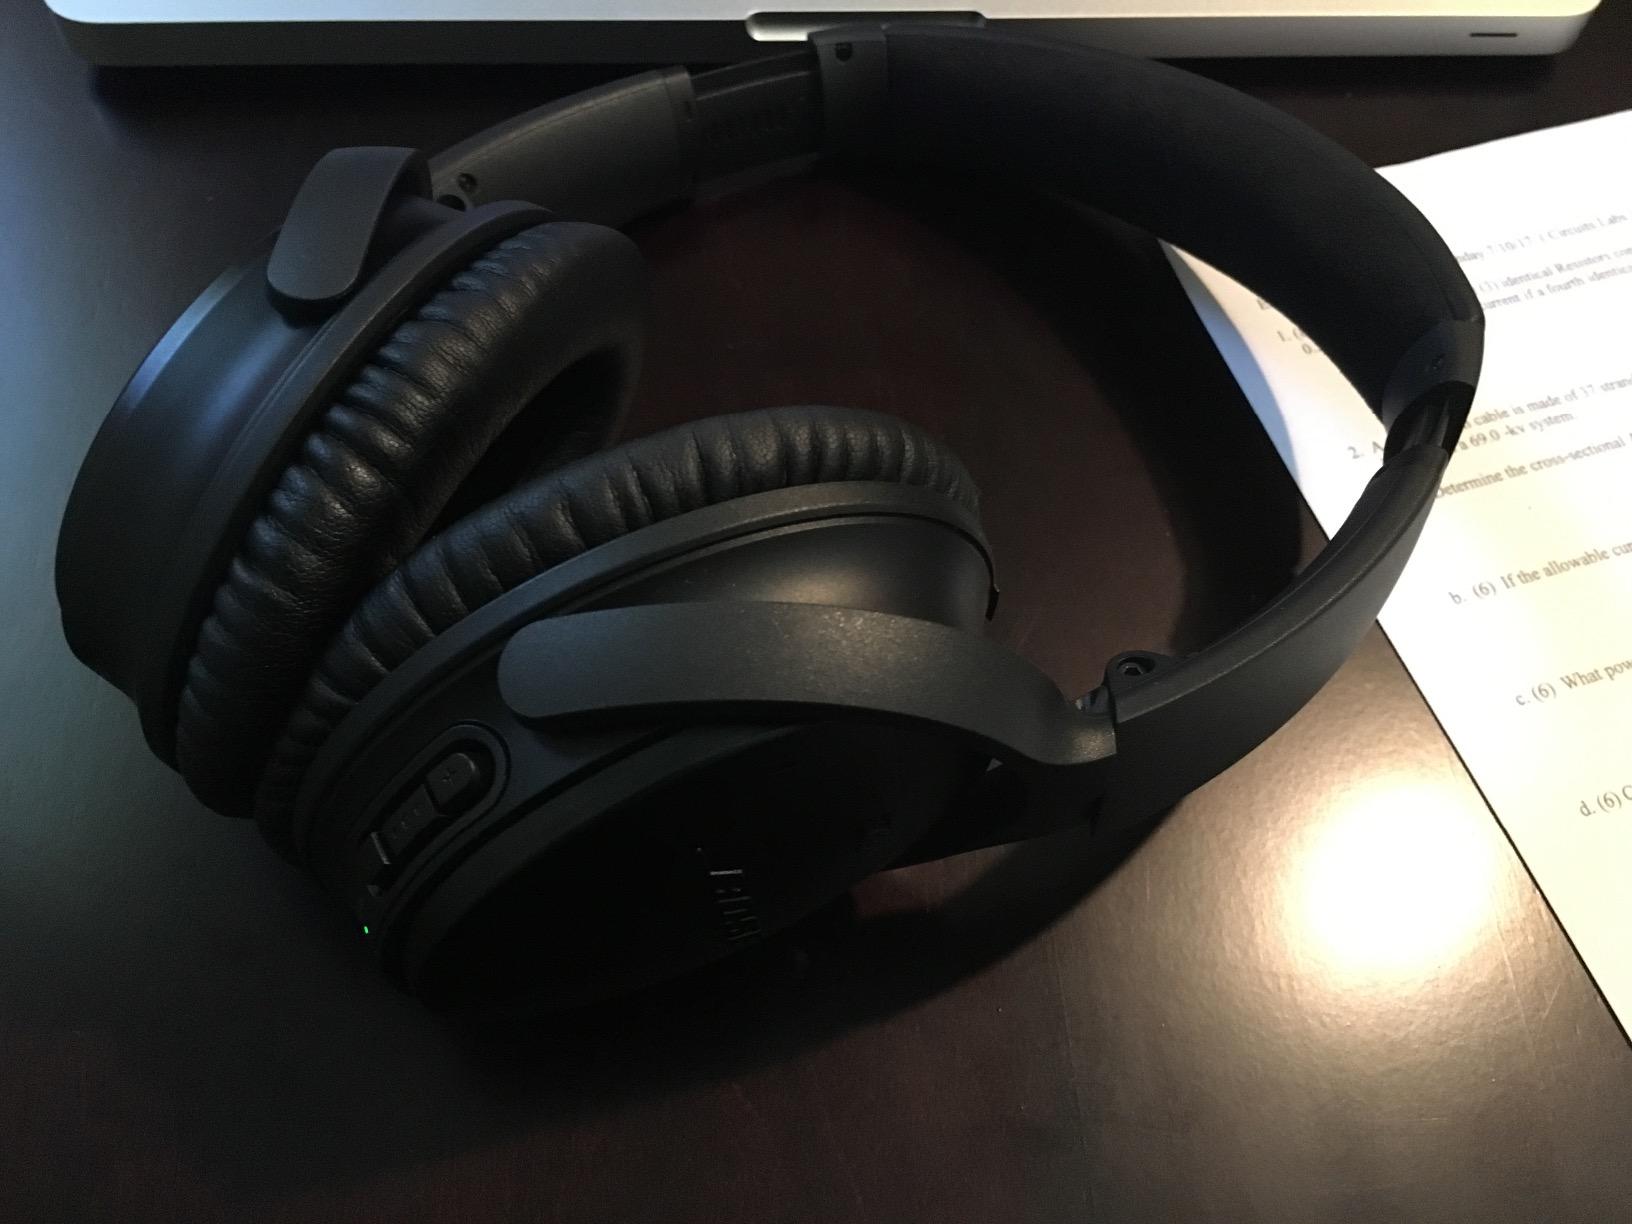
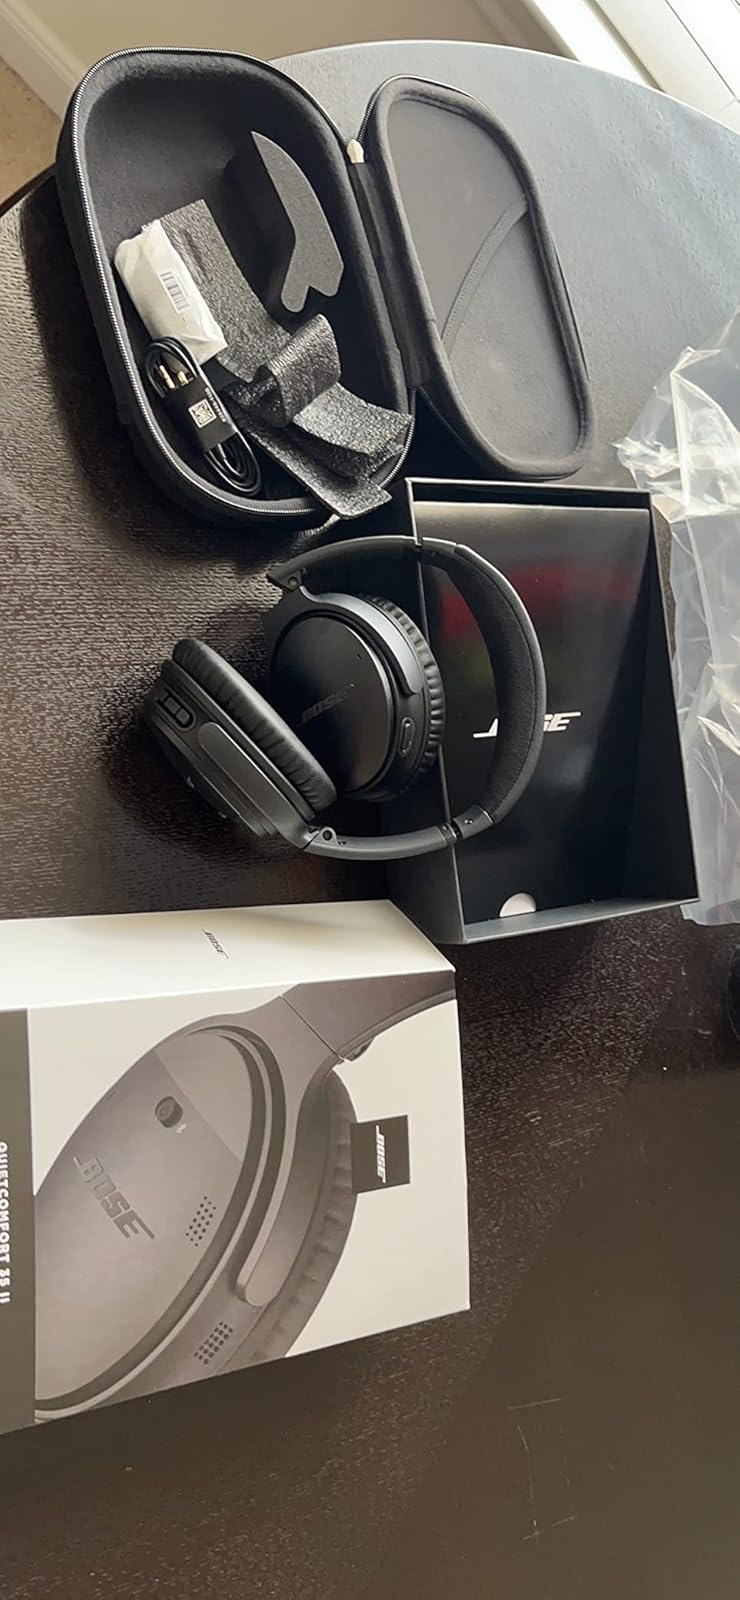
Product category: headphones
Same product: yes